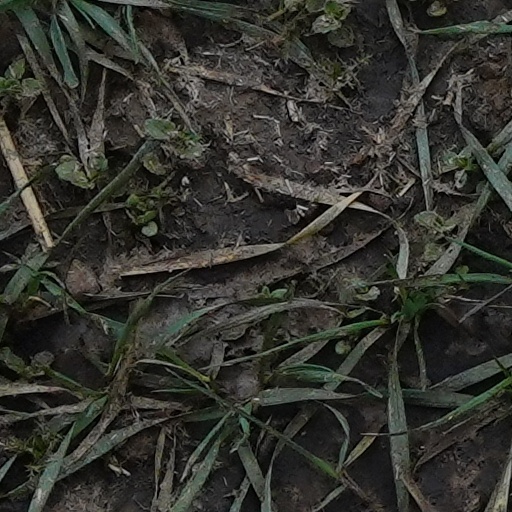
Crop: wheat